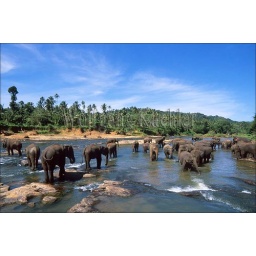
Sri lanka, near colombo, elephants bathing in river